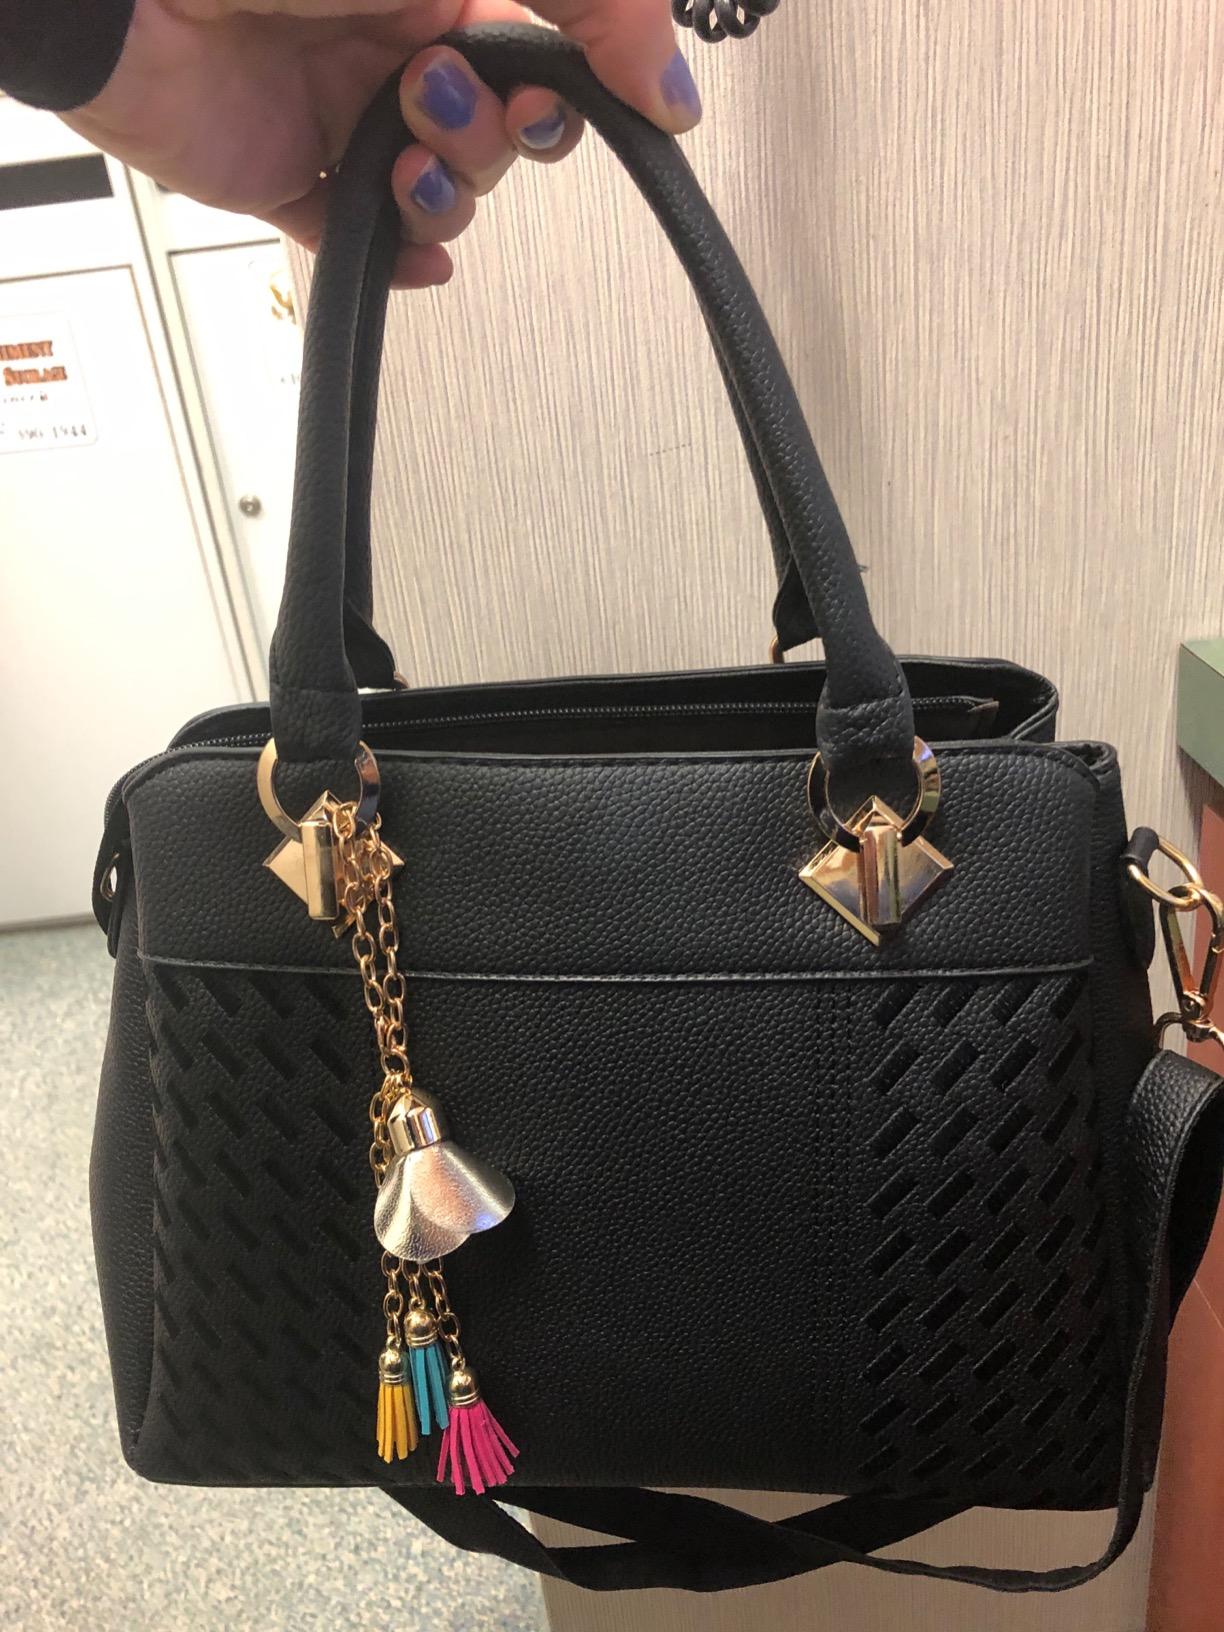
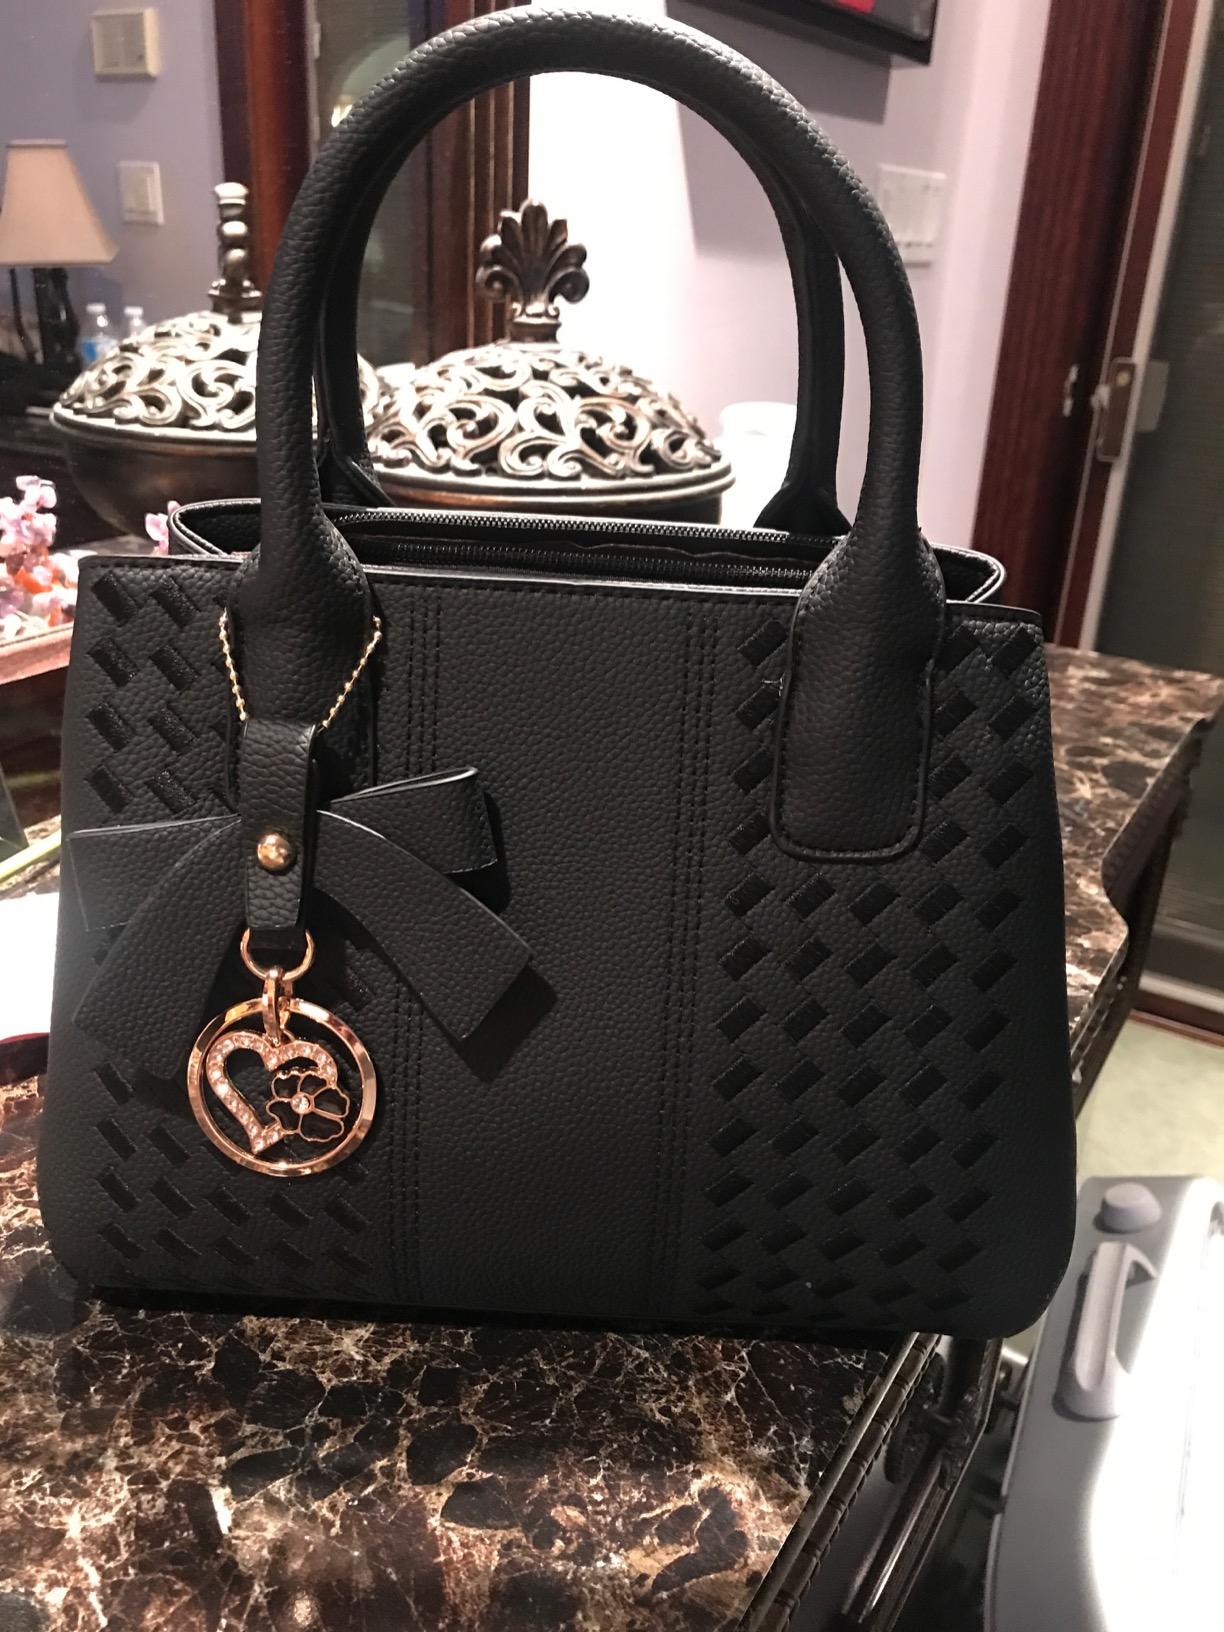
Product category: accessories_handbag
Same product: no